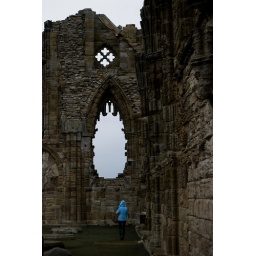
The girl in blue